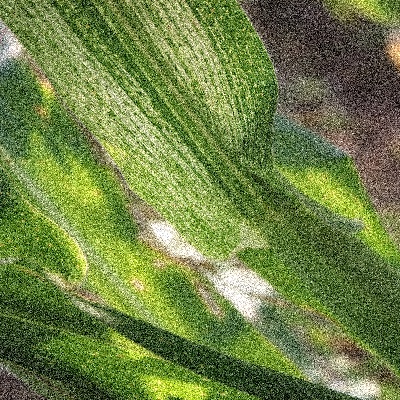
Label: Corn_(Maize)___Maize_Streak_Virus